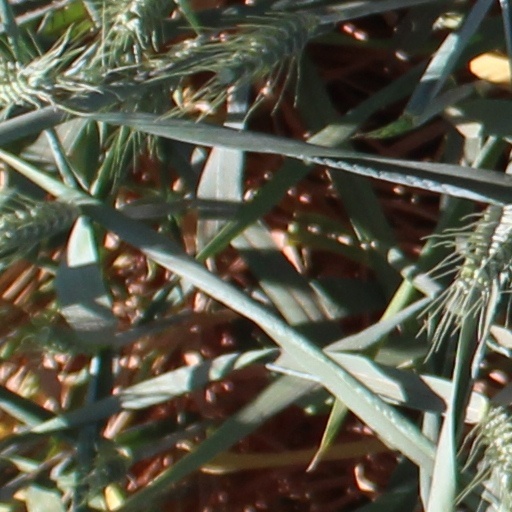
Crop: wheat